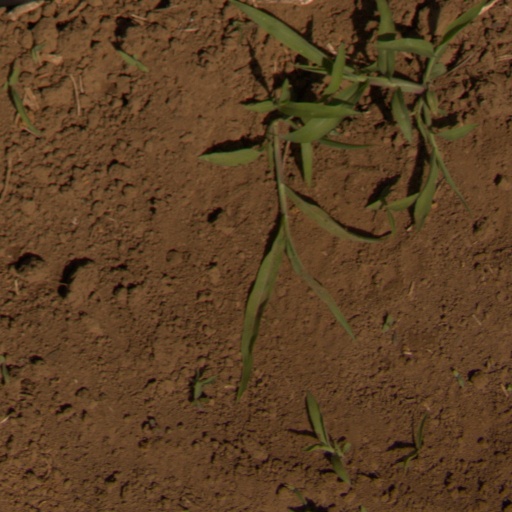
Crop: Jerusalem artichoke